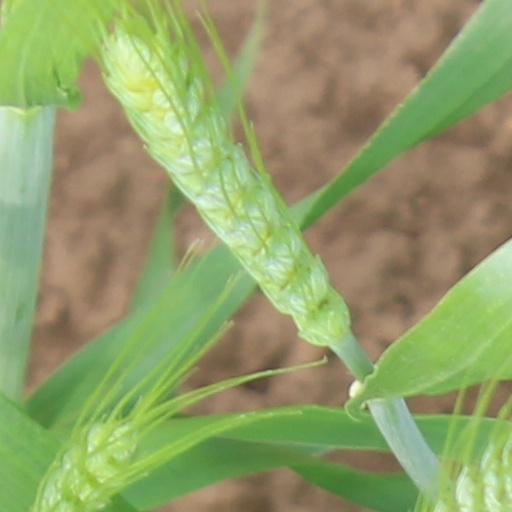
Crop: wheat